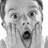
Emotion: surprise